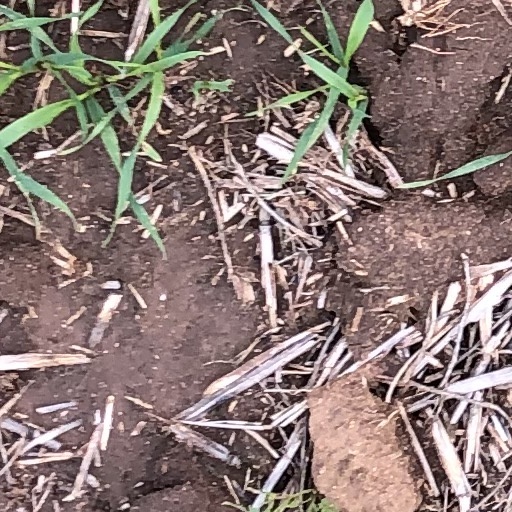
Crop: wheat